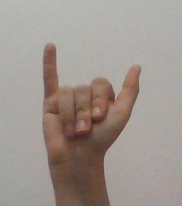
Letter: ya